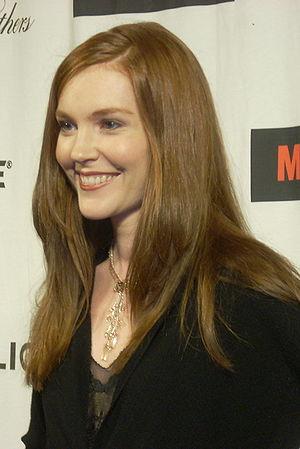
Darby Stanchfield est une actrice et réalisatrice, née le 29 avril 1971 sur l'Île Kodiak en Alaska.
Cet article présente les épisodes de la cinquième saison de la série télévisée How I Met Your Mother. La saison contient 24 épisodes, diffusés pour la première fois aux États-Unis entre septembre 2009 et mai 2010.